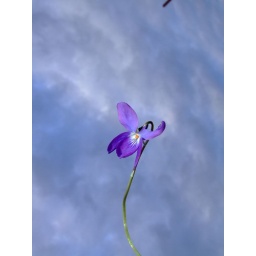
violet against blue sky background